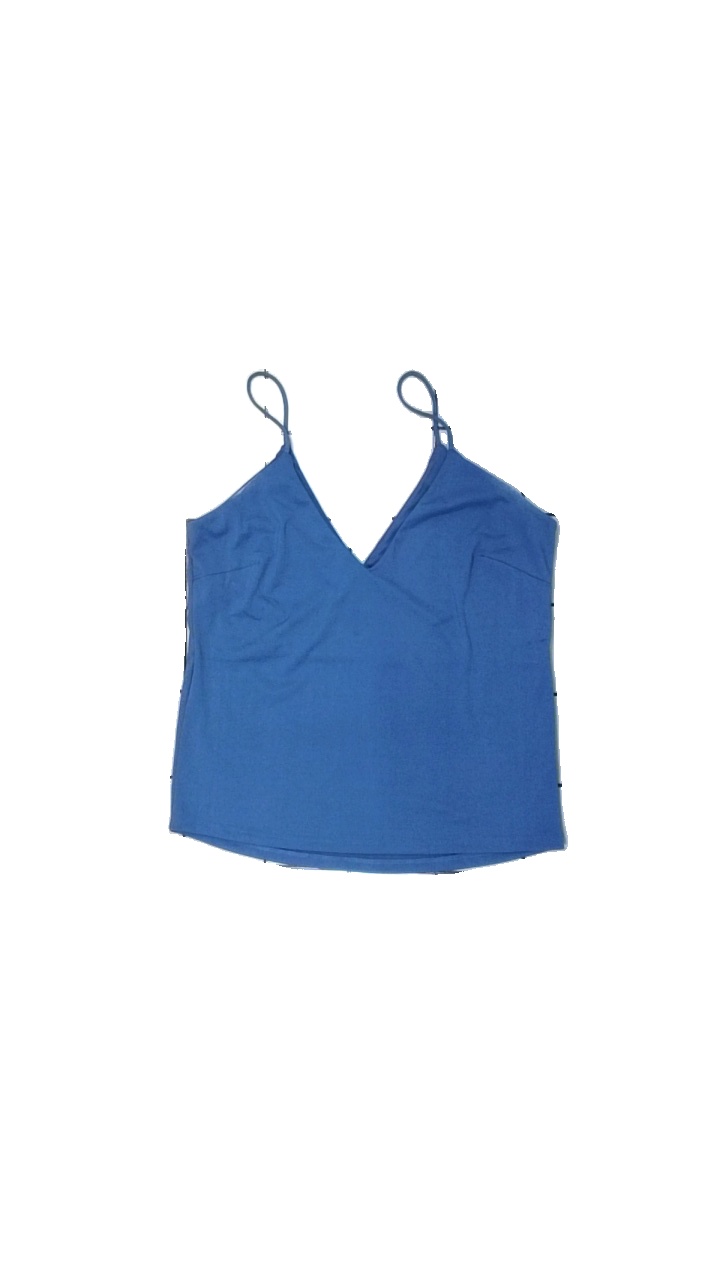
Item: Tank Top (Ladies)
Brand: Bikbok
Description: blått linne med fläckar i armhålor och fram
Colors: Blue
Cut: Regular
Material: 100% polyester
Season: Summer
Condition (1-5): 3
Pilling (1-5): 5
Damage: fläck
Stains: Major
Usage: Export
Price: <50